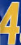
Number: 4